Inscryption

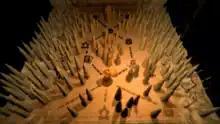
The player can choose which way to move on the map, which affects the next encounters.

"Inscryption" is a roguelike deck-building game. The game itself is broken into three acts, where the nature of this deck-building game changes, but the fundamental rules of how the card game is played remain the same. The card game is played on a 3x4 grid which is later expanded to a 3x5 grid during the third act; the player plays their cards into the bottom row, while their opponent plays cards ahead of time into the top row, which are automatically moved into play into the middle row on the next turn. Each card has an attack and health value. On either the player's or opponent's turn, after their cards are played, each of their cards attacks their opponent's card in the same column, dealing their attack value to that card's health. If that attack reduces the card's health to zero or less, that card is removed. If the attacking card is unopposed, then the card attacks the opponent directly with that much damage. Damage is tracked on a weighing scale, using teeth to represent each point of damage taken by that player. The goal is to tip the opponent's side of the scale by a difference of five teeth before they can do the same to the player's side. In addition to attack value, each card has various sigils representing special abilities such as the ability to fly past a blocker or to attack multiple columns each turn.